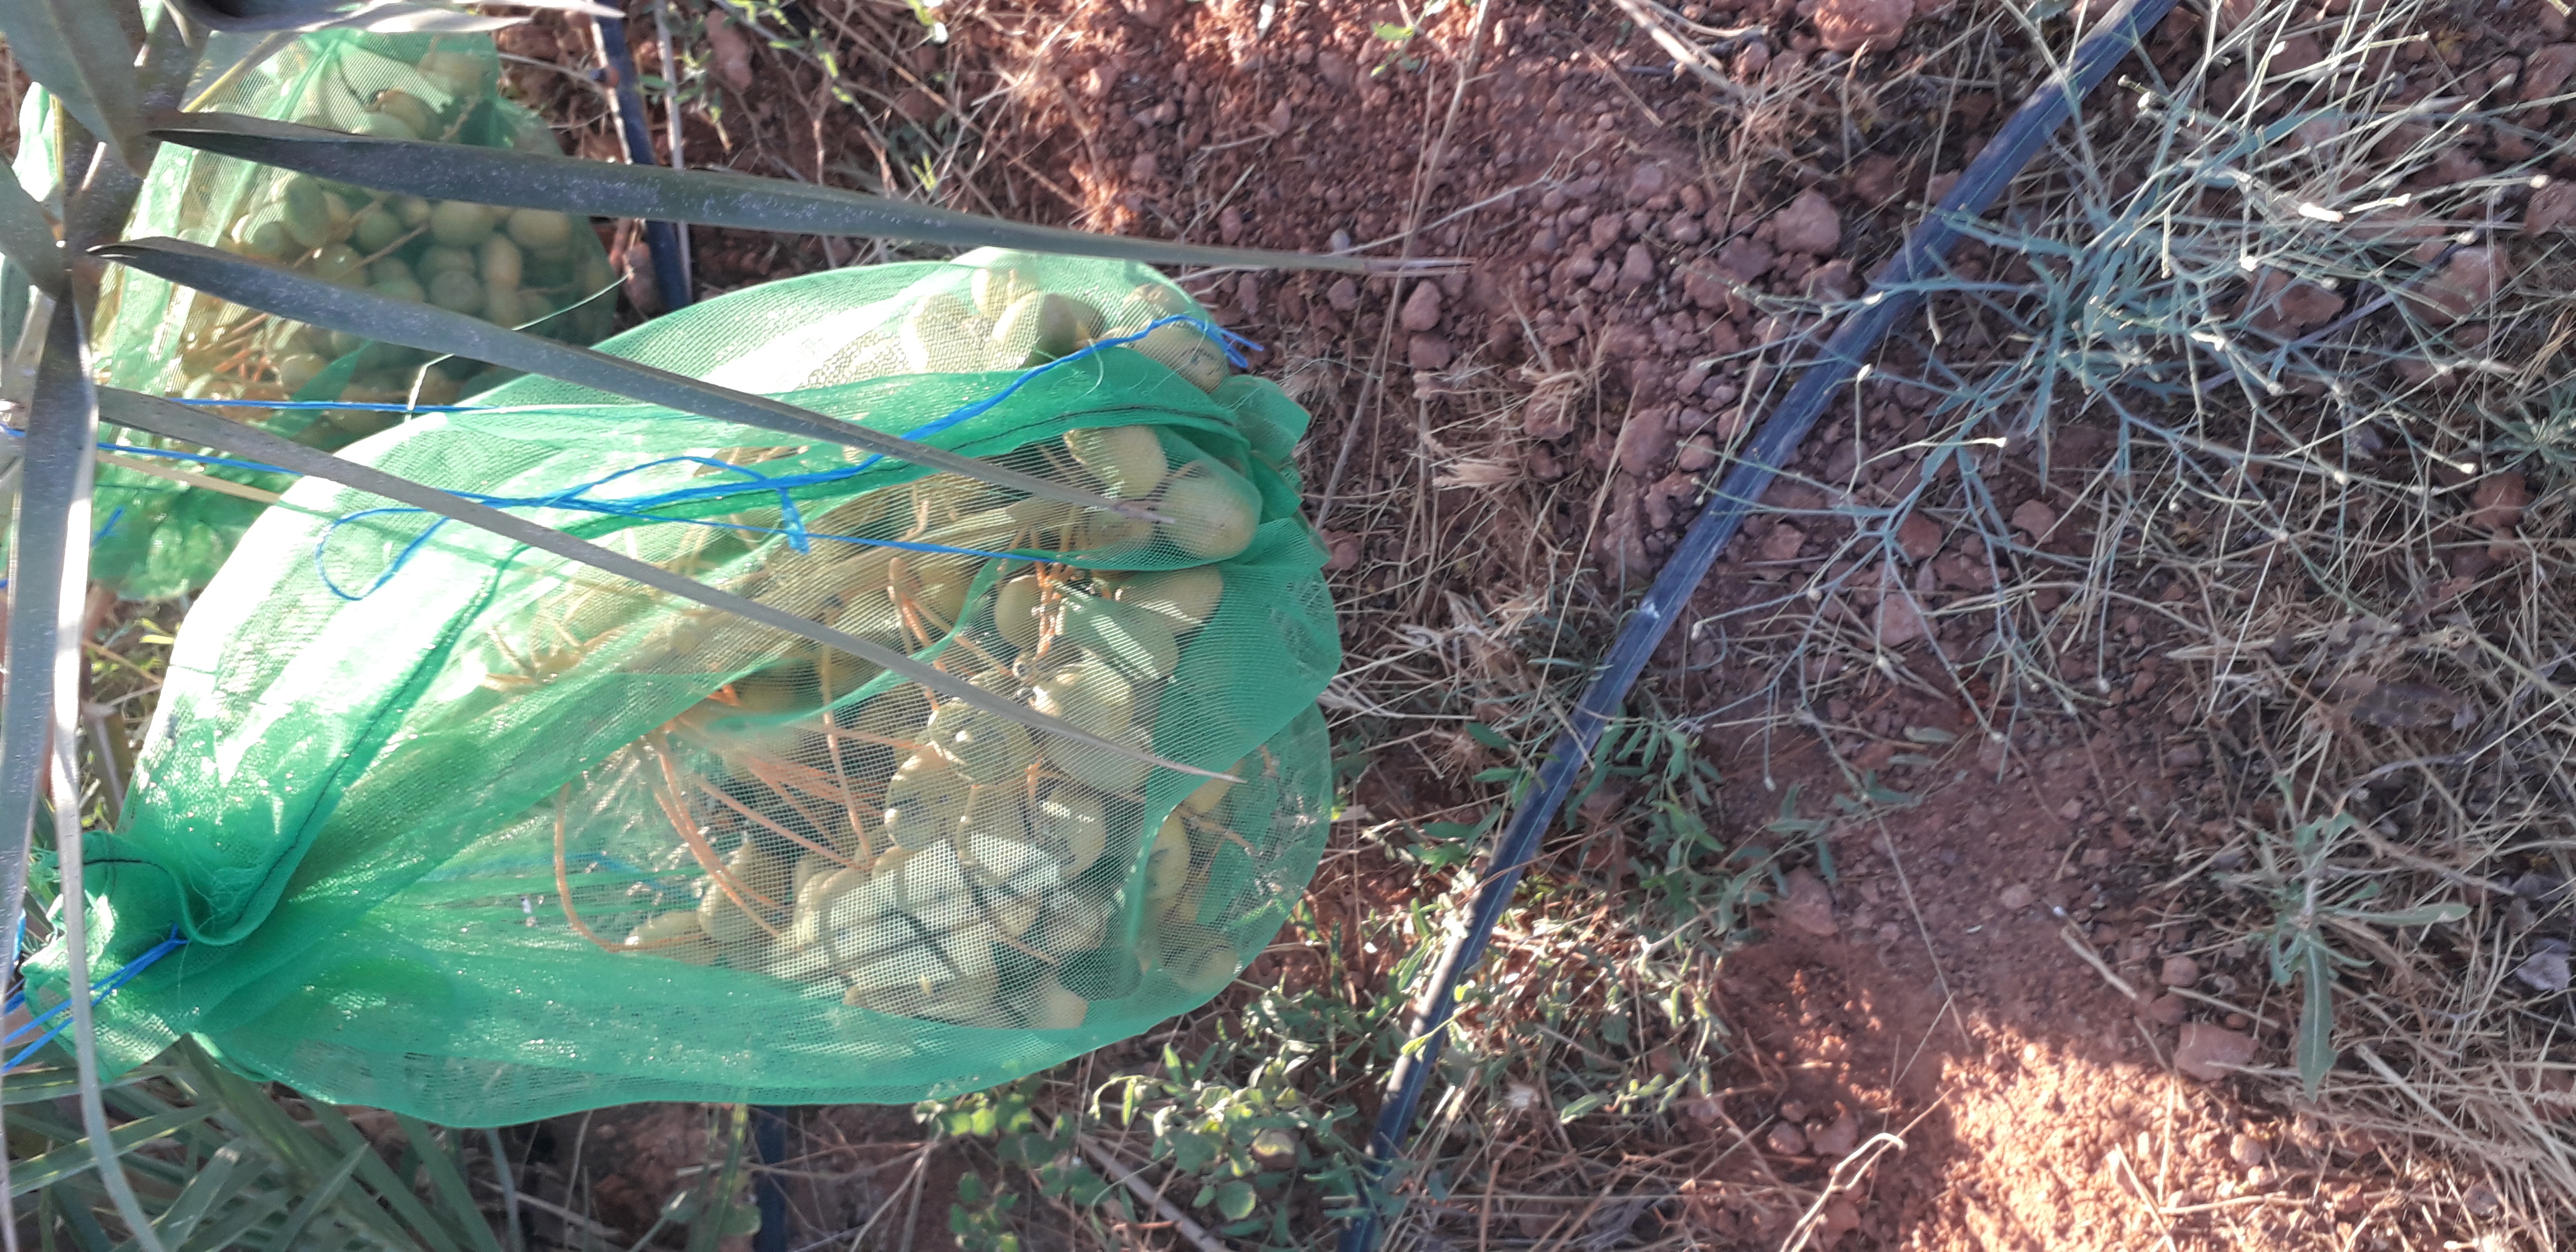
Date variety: Boufagous